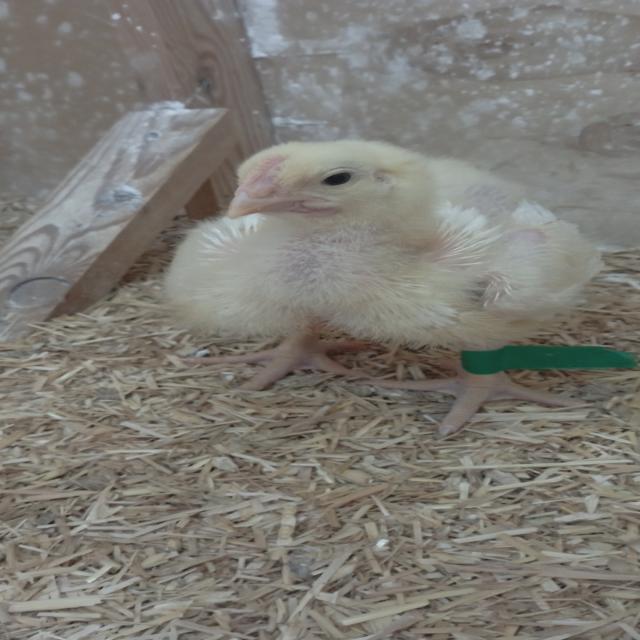
Weight: 509 g